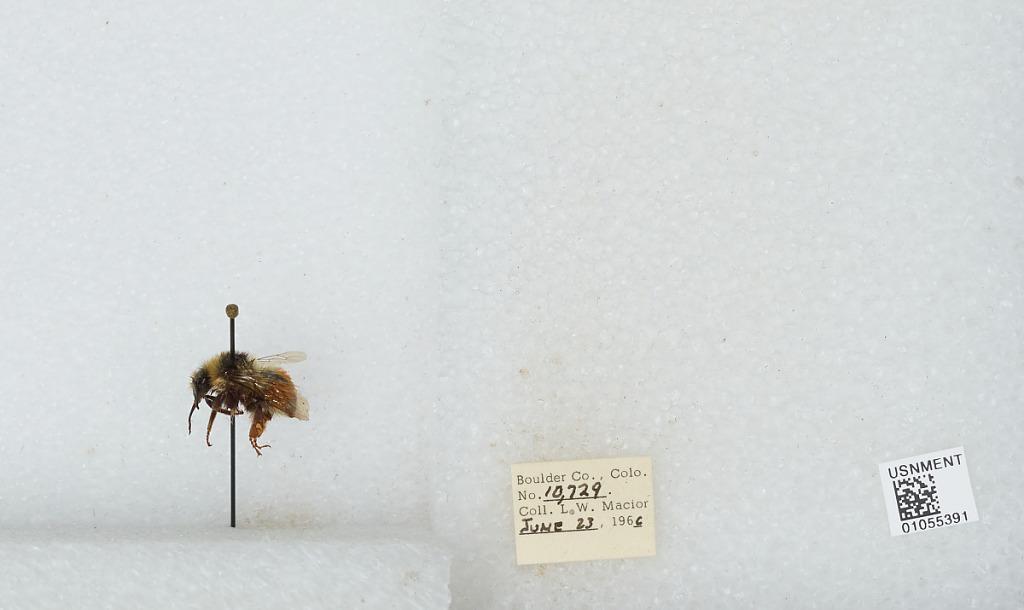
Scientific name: Bombus (Pyrobombus) bifarius Cresson
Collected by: L. Macior
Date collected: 1966-6-23
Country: United States
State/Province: Colorado
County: Boulder
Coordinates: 40.09, -105.36